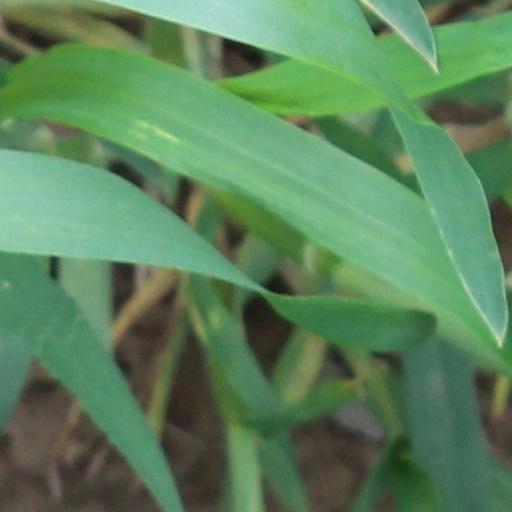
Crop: wheat